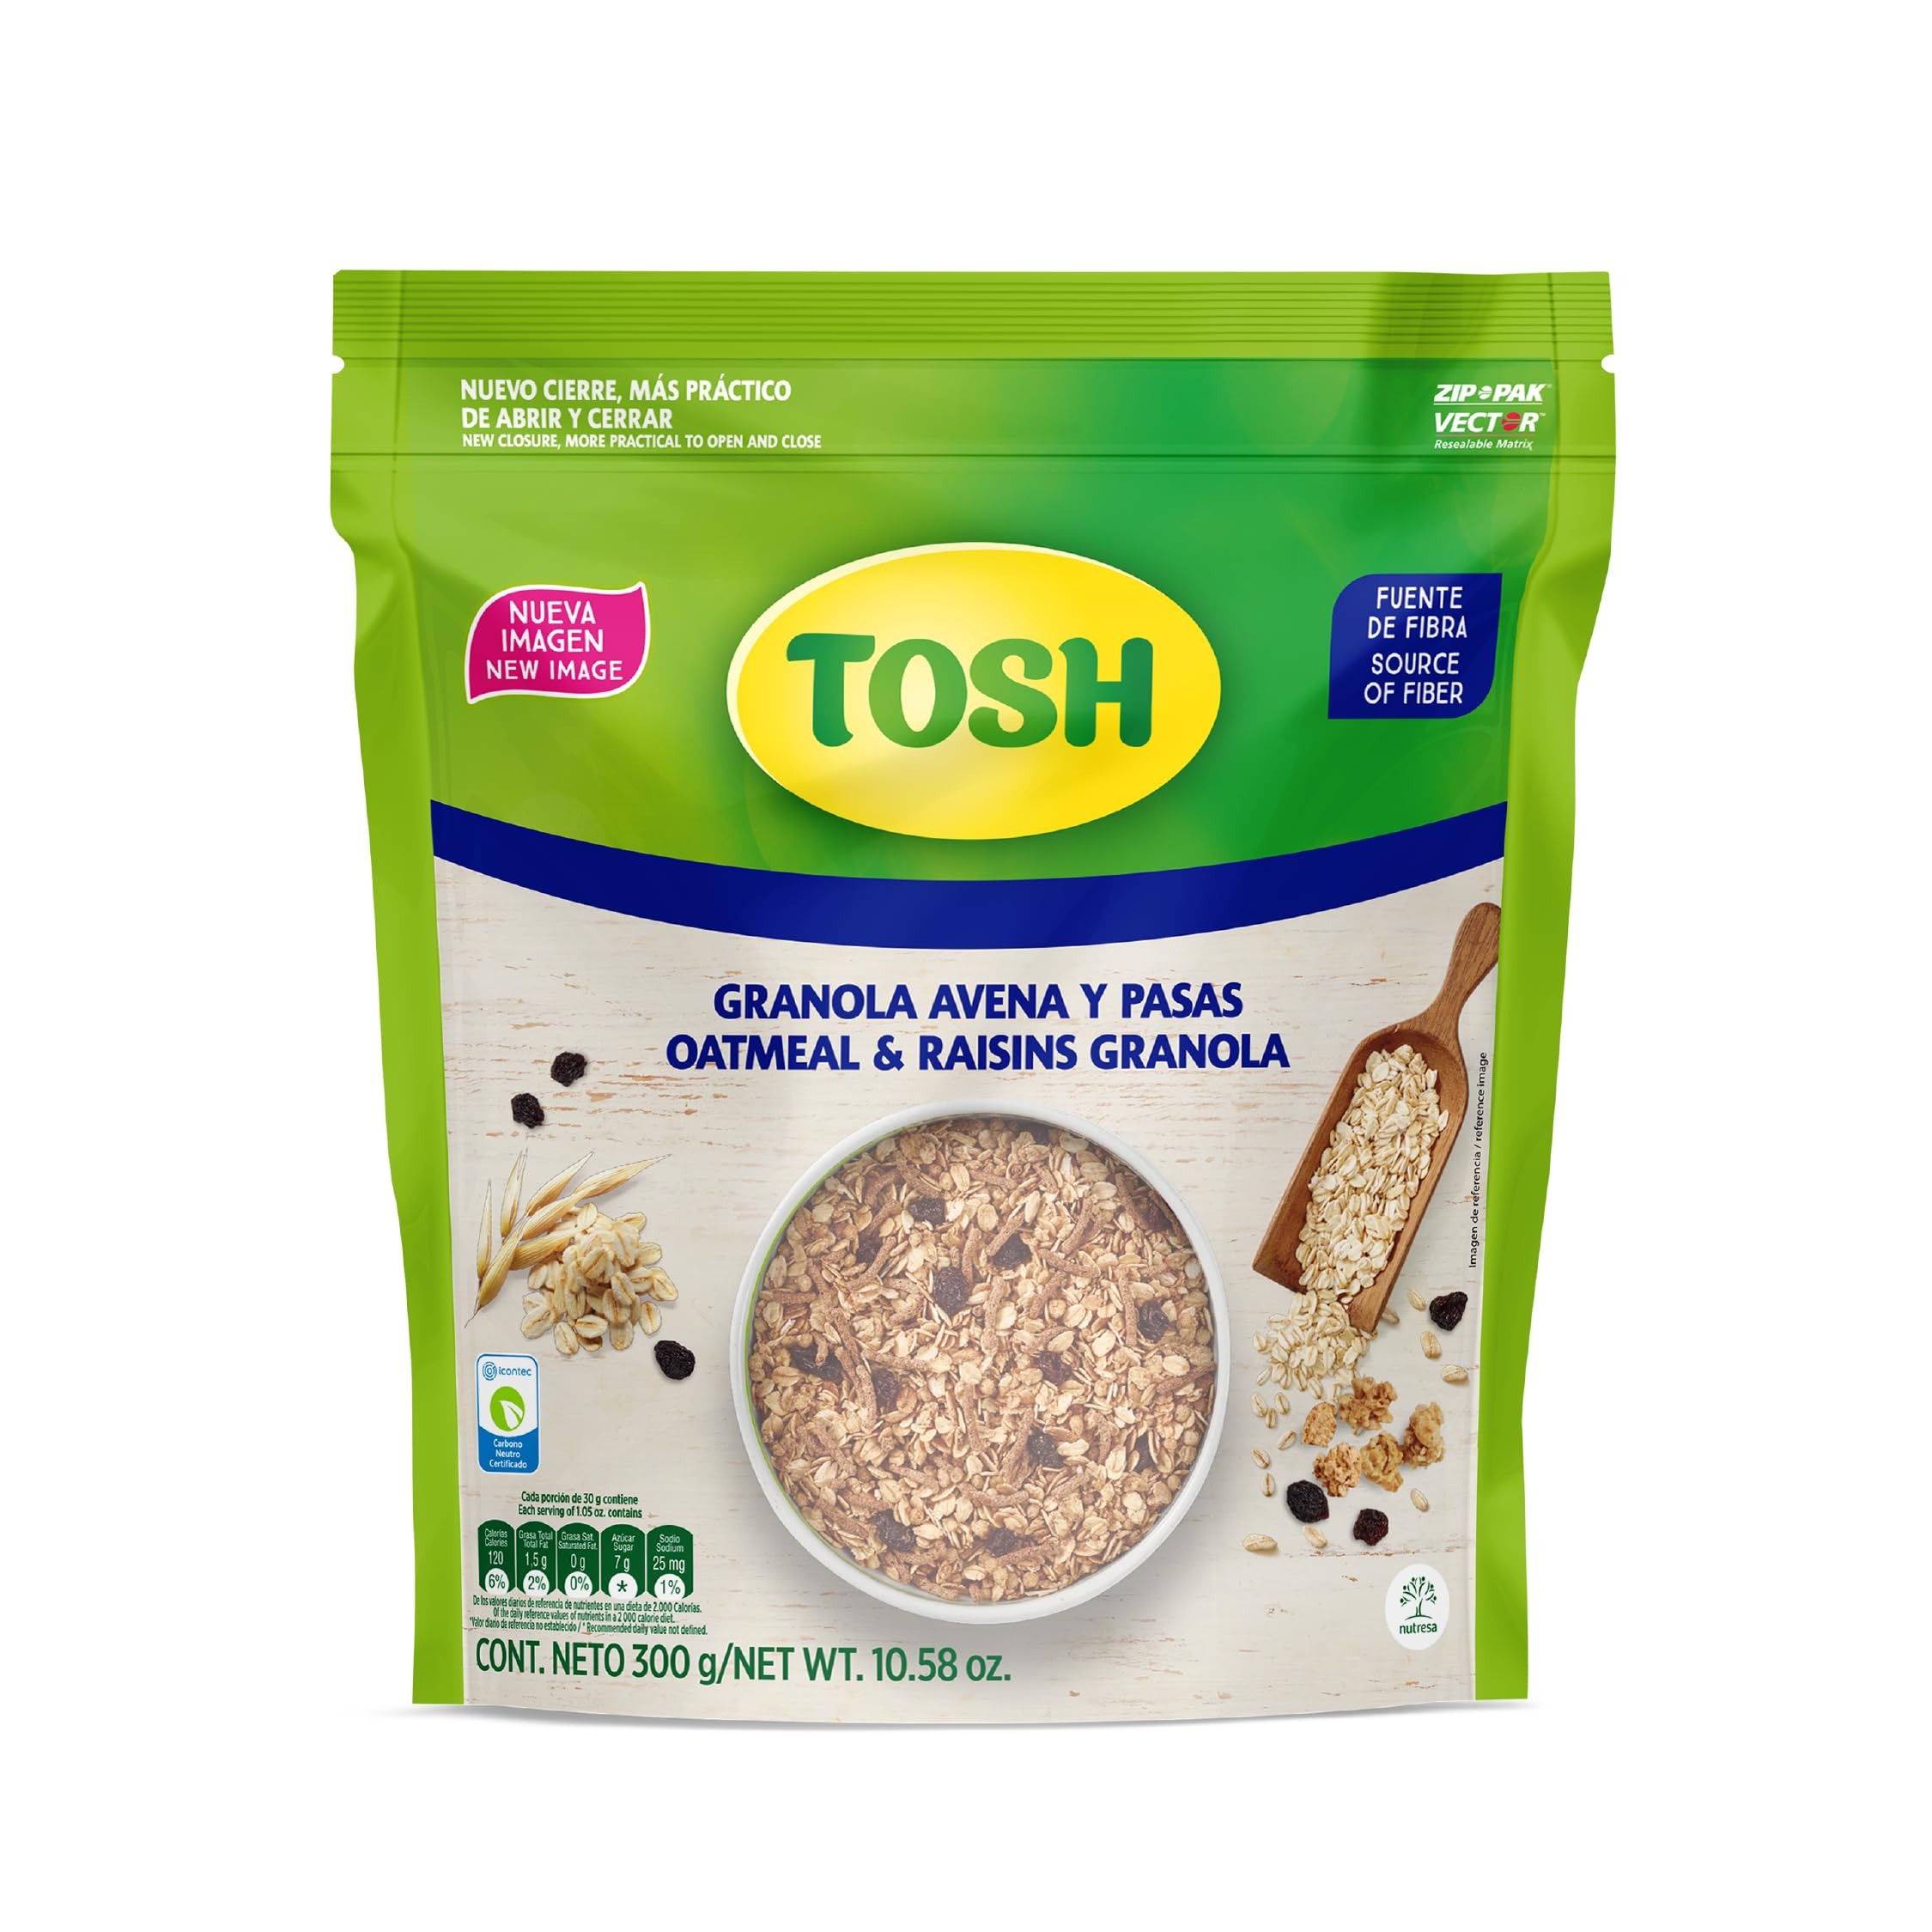
Item Name: Tosh, Granola with Oatmeal & Raisins, Cholesterol-Free, 10.5 Ounce, Pack of 1.
Bullet Point 1: GRANOLA WITH OATMEAL & RAISINS: A deliciously balanced mix of oatmeal and raisins.
Bullet Point 2: BALANCE: 100% natural ingredients, no artificial colors or flavors, no cholesterol, no high fructose corn syrup.
Bullet Point 3: VERSATILITY: Perfect for breakfast or snacks, pair it with fruits, yogurts, or your favorite plant-based or regular milk.
Bullet Point 4: CARBON NEUTRAL: Certified carbon-neutral brand.
Bullet Point 5: WITH PURPOSE: A delicious granola crafted in a carbon-neutral process supported by Tosh’s forest conservation efforts so you can enjoy the finest flavors while caring for the planet.
Product Description: This oatmeal and raisin granola is the perfect way to start your day with energy. Ideal for breakfast or as a snack, it’s delicious when mixed with your favorite fruits, yogurts, or plant-based or regular milk. Made with top-quality, 100% natural ingredients and free from cholesterol, it's the best option for a healthy and satisfying meal.
Value: 1.0
Unit: Count

Price: 7.46